Liga de Fútbol Americano Profesional

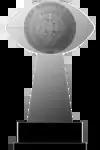
Tazon México trophy

The Tazón México (English: "Mexico Bowl") is the title game for the LFA that determines the National Champion. The champions of the North Division and the Central Division meet in a neutral stadium. Each edition of the Tazón México is designated with consecutive Roman numerals, similar to the Super Bowl. In certain editions, the name of a company has been added for sponsorship reasons. It is expected that in the future the Tazón México will have a halftime show.